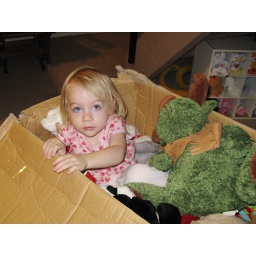
in the box of Christmas stuffed animals